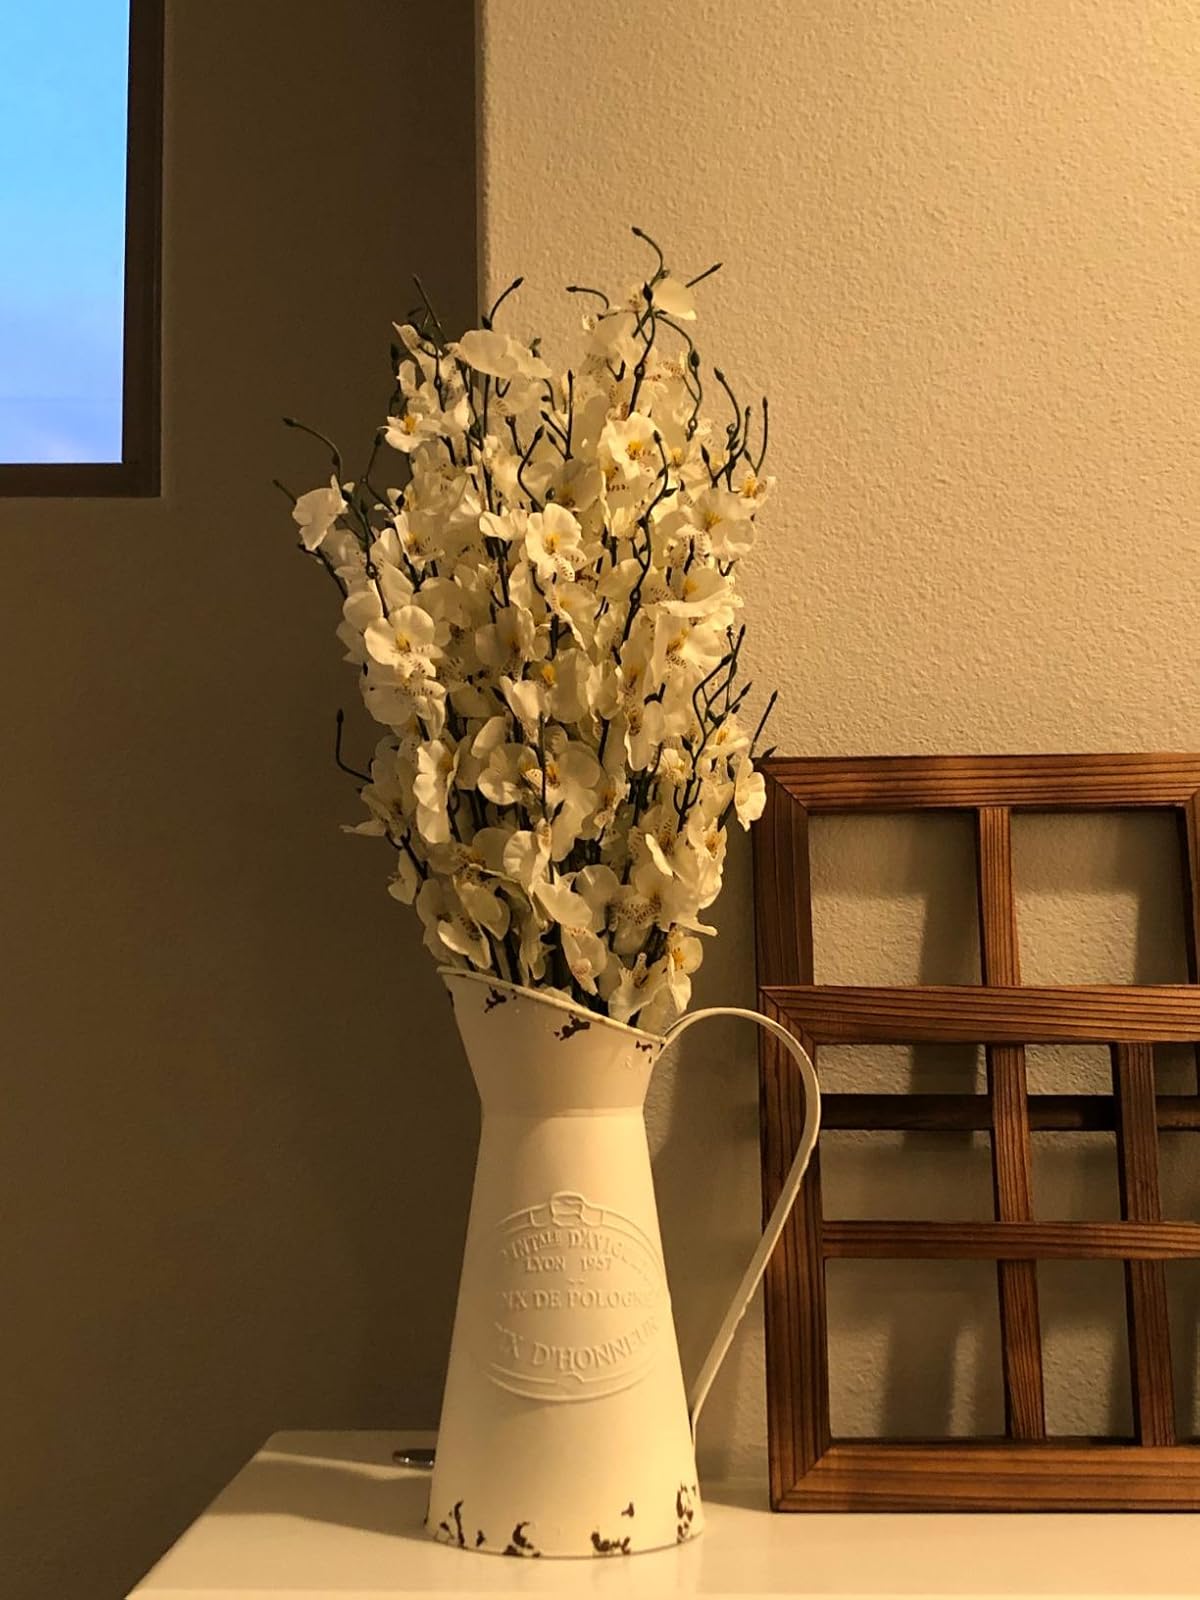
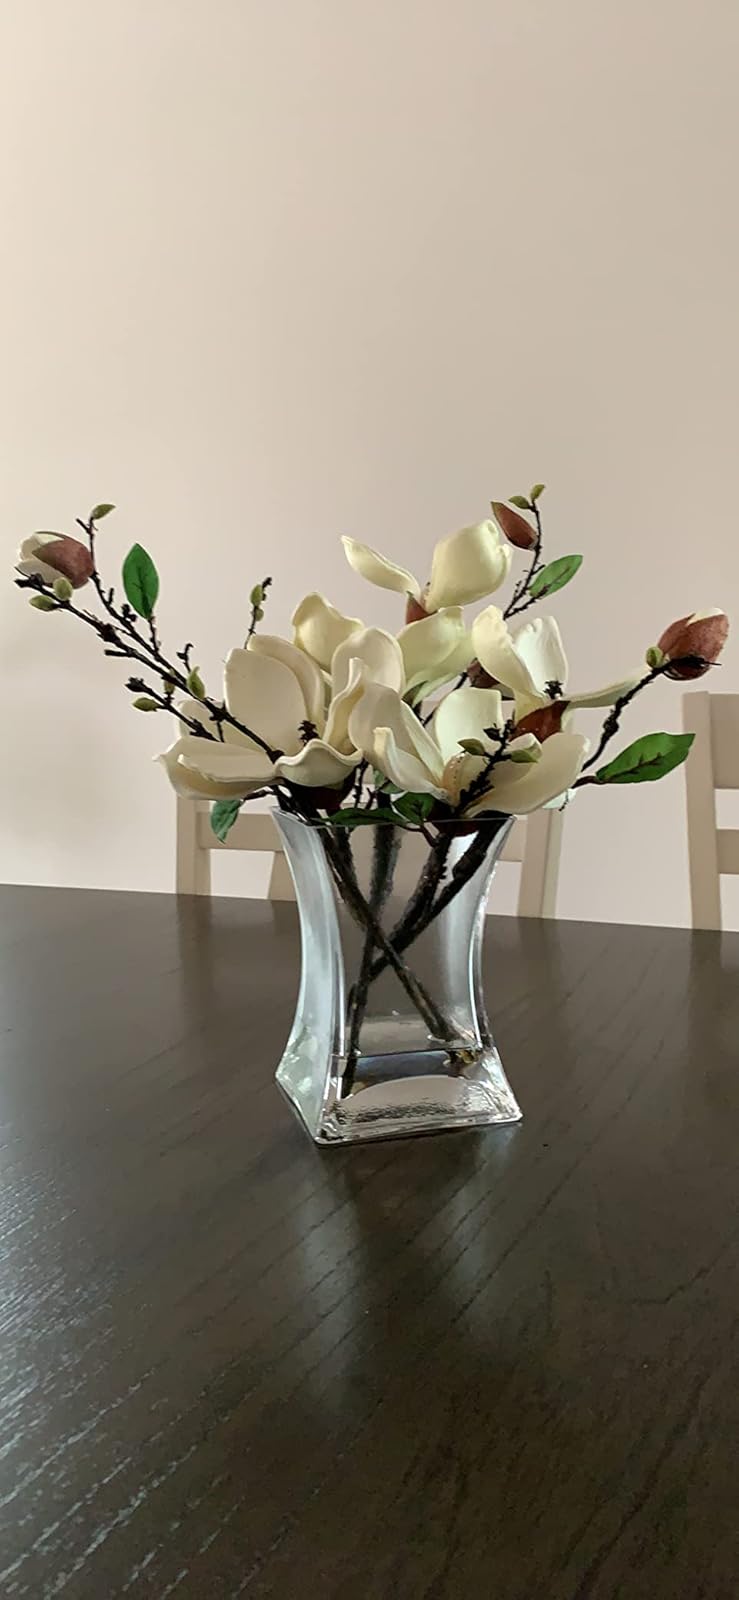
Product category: vase
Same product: no